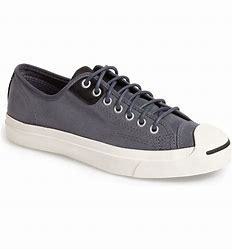
Brand: Converse
Model: Jack Purcell